Alfa Romeo

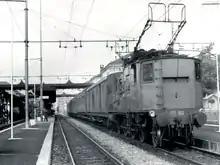
Locomotive FS E.333 built by Ing. Nicola Romeo e Co. in Saronno

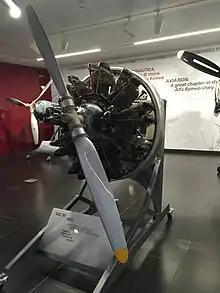
D2 aircraft engine

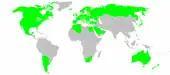
Alfa Romeo official dealers worldwide map

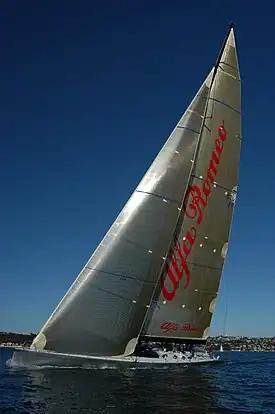
Alfa Romeo II on its first sail

Although Alfa Romeo is best known as automobile manufacturer it has also produced commercial vehicles of various size, railway locomotives, tractors, buses, trams, compressors, generators, an electric cooker, marine and aircraft engines.